Conservation and restoration of clocks

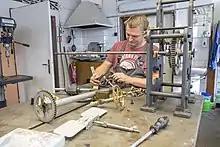
Conservation of the Old Town Hall clock in Prague, Czechoslovakia

Interventive actions can be taken by trained conservators when clock issues arise, with treatment varying depending on the type of clock and situation.